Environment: real
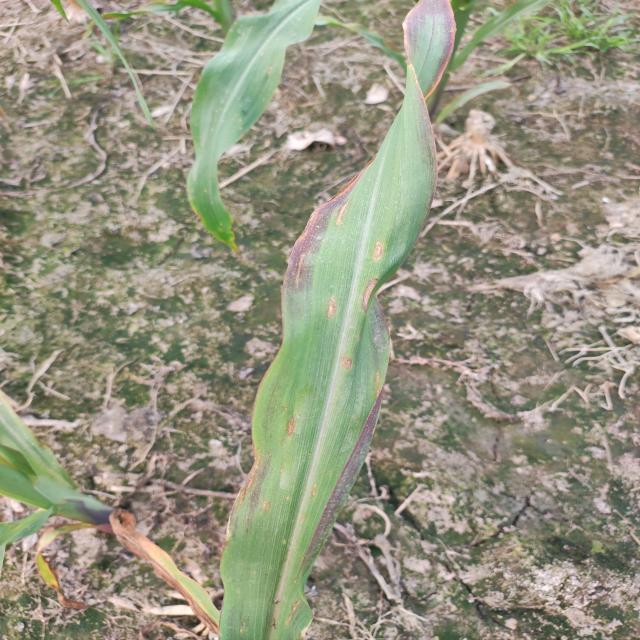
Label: phosphorus_deficiency